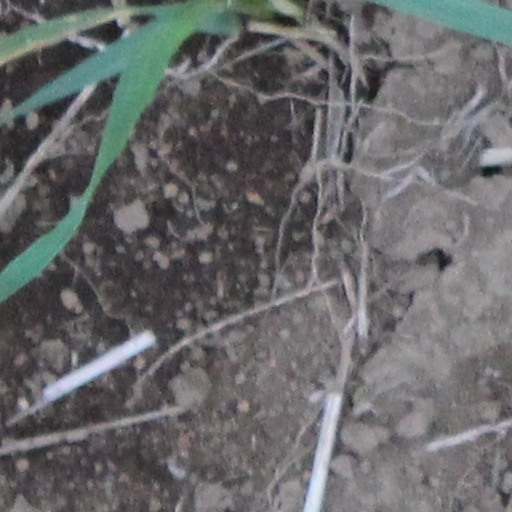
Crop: wheat